1927 Pittsburgh Panthers football team

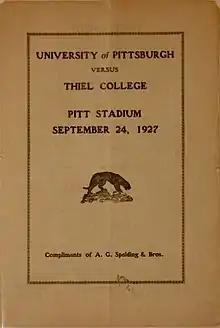
Roster sheet for September 24, 1927 game vs. Thiel

The athletic department sold 1927 football season ticket booklets to alumni, bondholders, faculty members and student family members for the first time. Children under 16 could join the Pittsburgh Post-Gazette Fair Play Club and get a 25 cent ticket that was good for a ride on the trolley to the game, entrance to the game and then a ride home on the trolley after the game.(see photo)